Garden at Sainte-Adresse

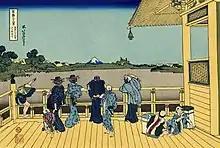
Hokusai's "Turban-shell Hall of the Five-Hundred-Rakan Temple" ("Gohyaku-rakanji Sazaidō"), from "Thirty-six Views of Mount Fuji"

Monet called this work in his correspondence "the Chinese painting in which there are flags". His friend Pierre-Auguste Renoir referred to it as "the Japanese painting". In the 1860s, the composition's flat horizontal bands of colour would have reminded the sophisticated of Japanese colour wood-block prints, which were avidly collected by Monet, Manet, Renoir, Whistler, and others in their circle. The print by the Japanese artist Hokusai that may have inspired this picture, "Turban-shell Hall of the Five-Hundred-Rakan Temple" (1830), remains today at Monet's house-museum at Giverny.